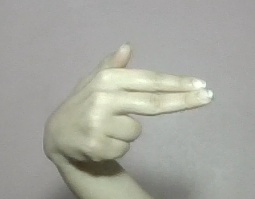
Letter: ghain